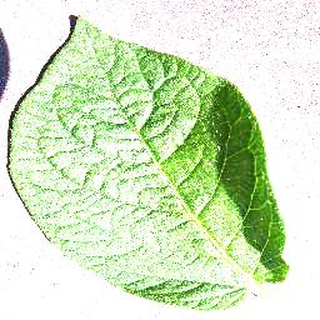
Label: healthy_potato